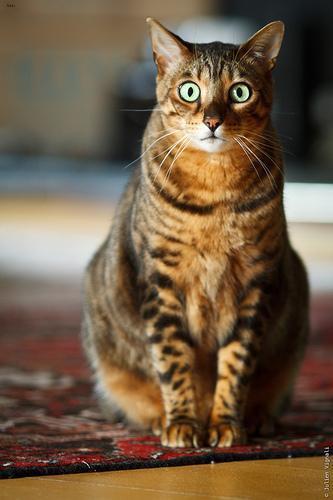
Bengal